Jason Lane

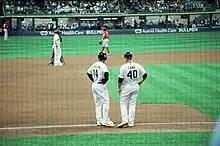
Lane coaching third for the Brewers in September 2022

On December 7, 2015, he was hired as an assistant hitting coach by the Milwaukee Brewers. Lane became the Brewers first base coach prior to the 2020 season. He is currently the 3rd base coach.